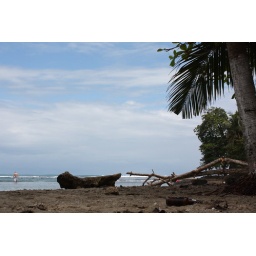
beach near house